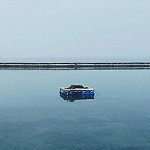
Label: sea